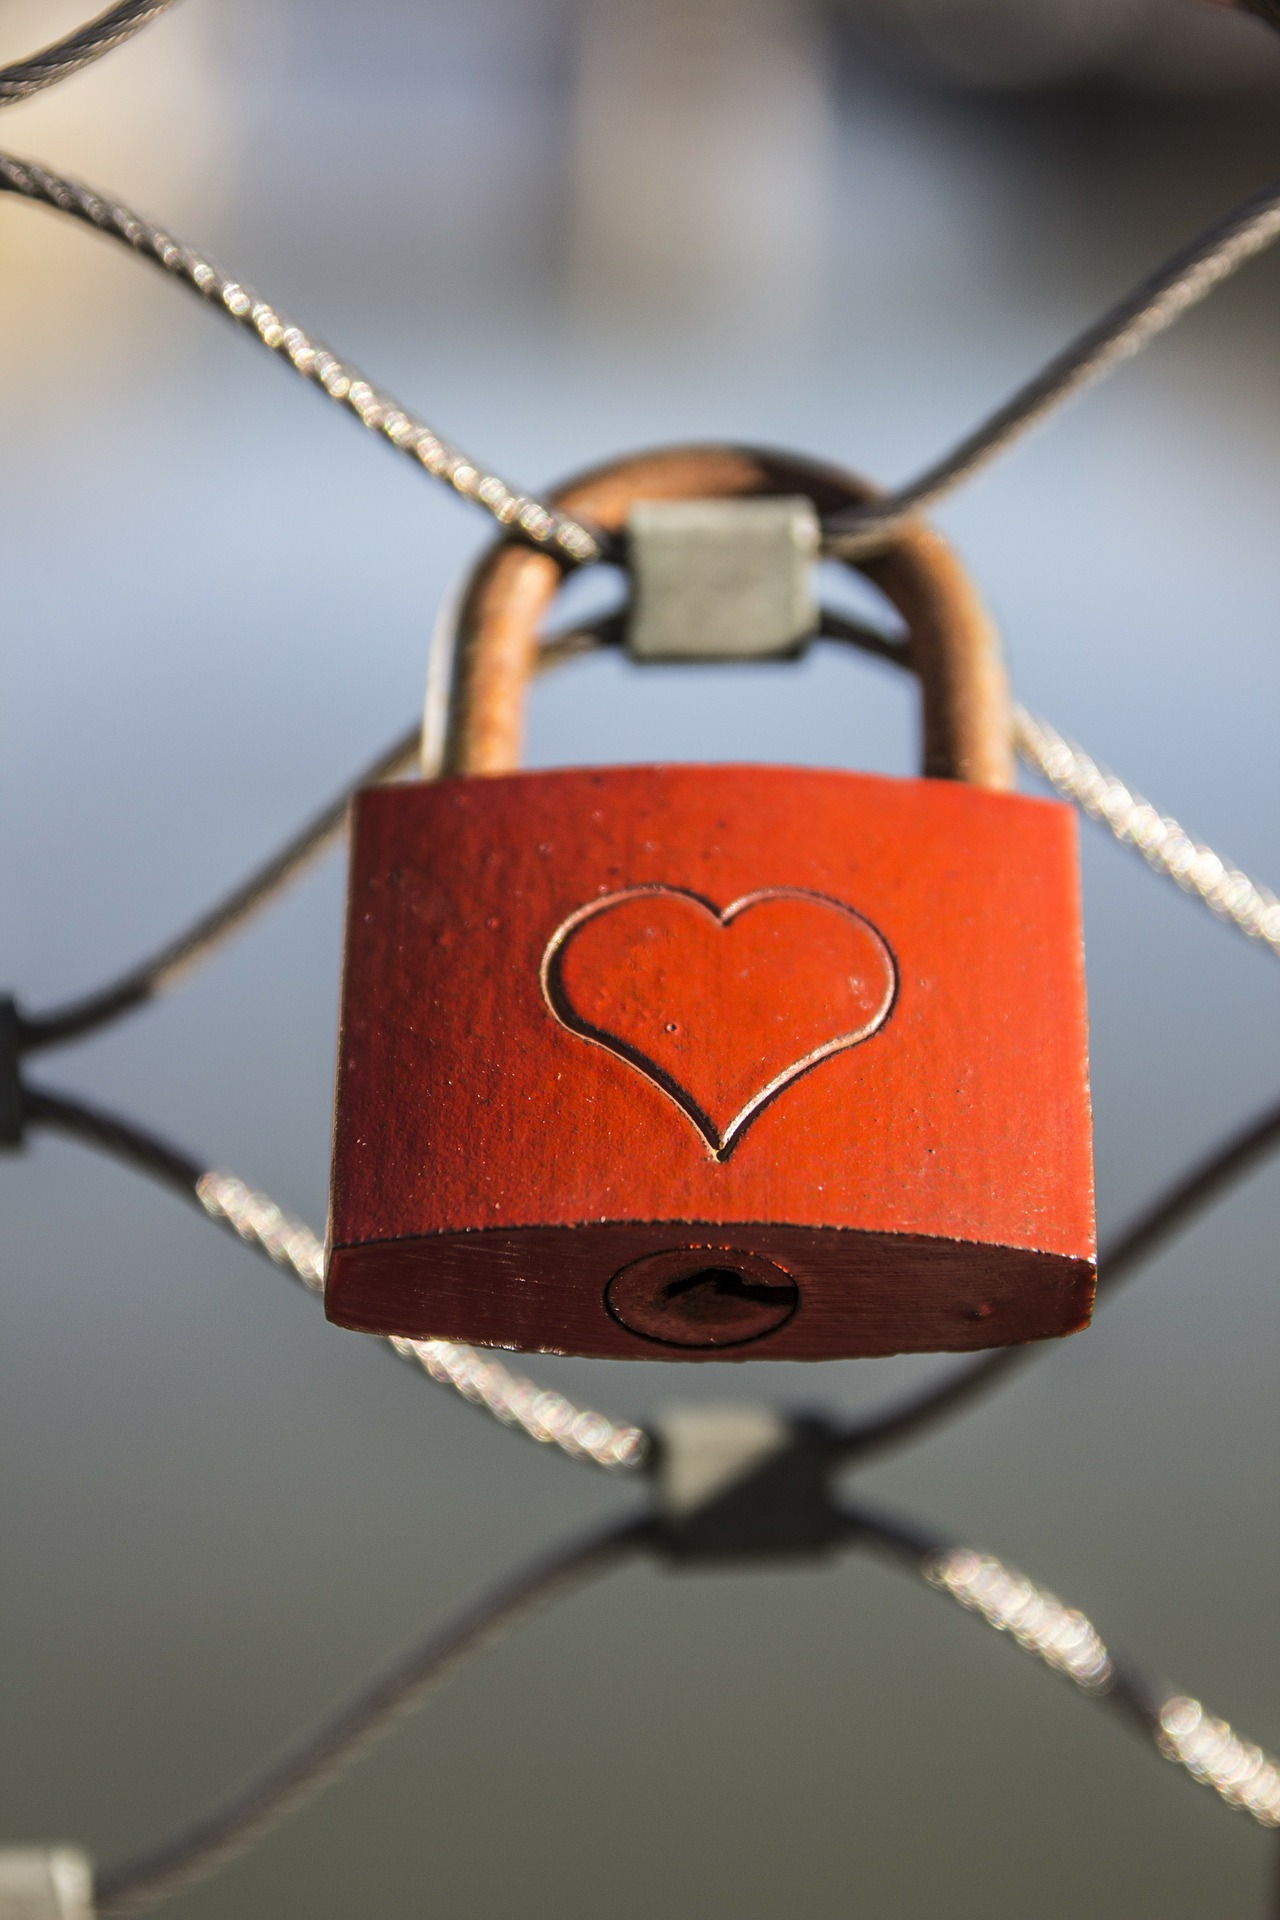
fence, red, lighting, necklace, padlock, close up, jewellery, art, glasses, lock, organ, shape, wire mesh, macro photography, love padlock, fashion accessory